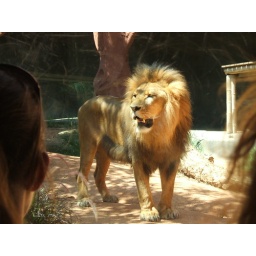
lion by glass